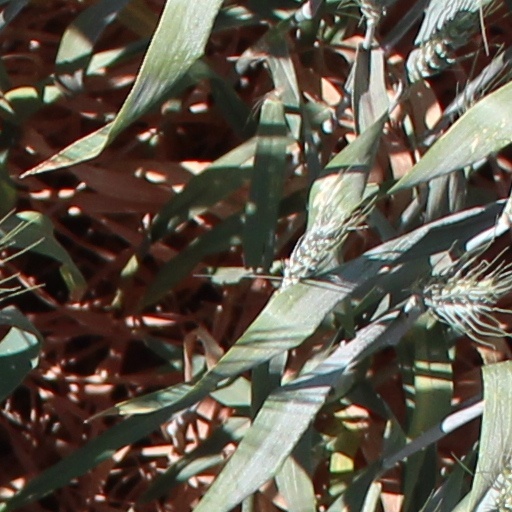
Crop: wheat